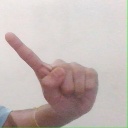
अक्षर: ए